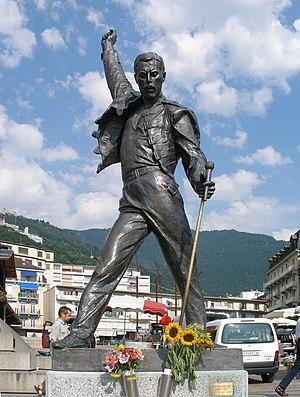
L'homosexualité désigne une forme de monosexualité caractérisée par une attirance sexuelle ou par des sentiments amoureux envers une personne du même sexe ou genre.
La statue de Freddie Mercury est une sculpture en bronze située à Montreux, dans le canton de Vaud, en Suisse au bord du lac Léman. Elle rend hommage à l'auteur-compositeur-interprète et musicien britannique du groupe Queen Freddie Mercury. Elle fut sculptée par la sculpteuse tchèque Irena Sedlecká.
Freddie Mercury [ˈfɹɛdi ˈmɜːkjəɹi], nom de scène de Farrokh Bulsara, né le 5 septembre 1946 à Stone Town dans le protectorat de Zanzibar et mort le 24 novembre 1991 à Londres, est un auteur-compositeur-interprète et musicien britannique, cofondateur en 1970 et chanteur-pianiste du groupe de rock Queen, au sein duquel il a établi sa réputation internationale, en compagnie du guitariste Brian May, du batteur Roger Taylor et du bassiste John Deacon, tous auteurs-compositeurs comme lui.
Montreux, depuis la fusion en 1961 du Châtelard et des Planches, est une commune suisse du canton de Vaud, située dans le district de la Riviera-Pays-d'Enhaut.